Harvey Keitel

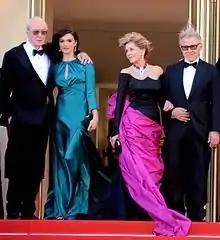
Michael Caine, Rachel Weisz, Jane Fonda and Keitel at the Cannes Film Festival in 2015

His later roles include the fatherly Satan in "Little Nicky," a wise Navy man in "U-571", diligent FBI Special agent Sadusky in "National Treasure" and the latter's sequel "". In 1999, Keitel was replaced by Sydney Pollack on the set of Stanley Kubrick's "Eyes Wide Shut," as he quit after doing 68 takes for a scene of his character walking through the door, and appeared in Tony Bui's award-winning directorial debut, "Three Seasons" (which Keitel also executive produced). Keitel also re-teamed with Jane Campion for "Holy Smoke!" (co-starring Kate Winslet).